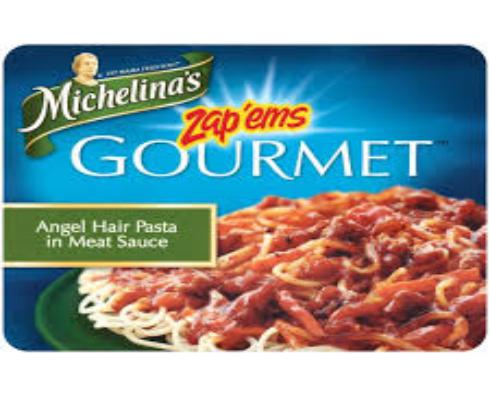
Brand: Budget Gourmet
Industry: Food